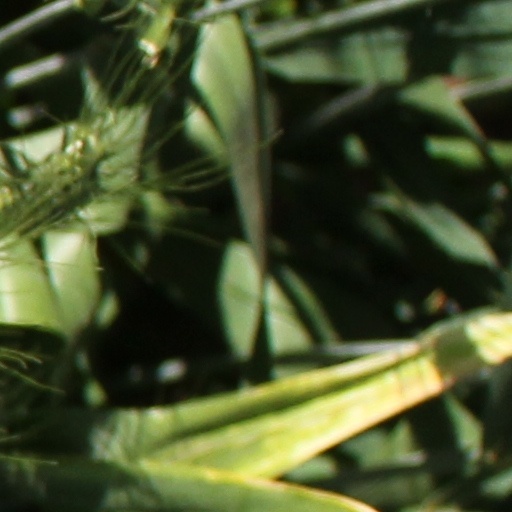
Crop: wheat